Road movie

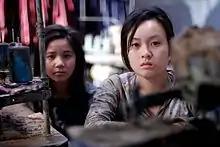
The 2010 film "Mother Fish", which depicts travel over water, has been called a "No Road"-style road film, as it uses the road movie journey narrative without using roads as a setting.

Other Australian road movies include Peter Weir's "The Cars That Ate Paris" (1974), about a small town where the inhabitants cause road accidents to salvage the vehicles; the biker film "Stone" (1974) by Sandy Harbutt, about a biker gang who witness a political cover-up murder; The (1981) thriller "Roadgames" by Richard Franklin, about a truck driver who tracks down a serial killer in the Australian outback; "Dead-end Drive-in" (1986) by Brian Trenchard-Smith, about a dystopian future where drive-in theatres are turned into detention centres; "Metal Skin" (1994) by Geoffrey Wright about a street racer; and "Kiss or Kill" (1997) by Bill Bennett, a film noir-style road movie.